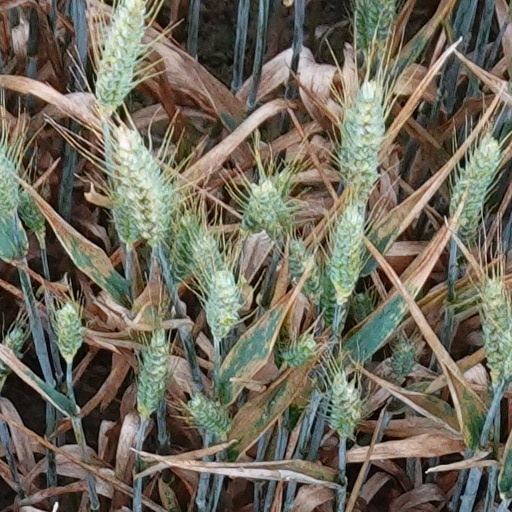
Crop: wheat